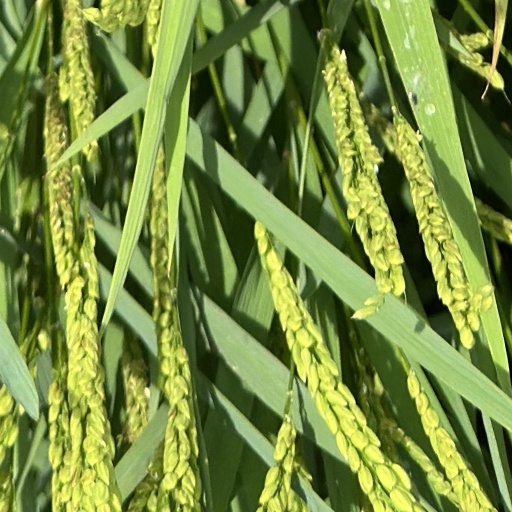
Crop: rice